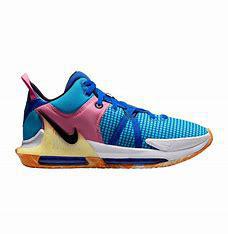
Brand: Nike
Model: Lebron Witness 7